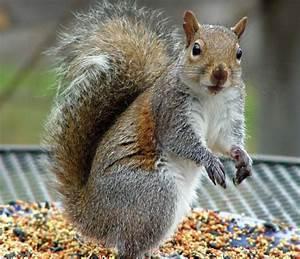
squirrel